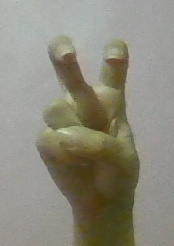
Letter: toot